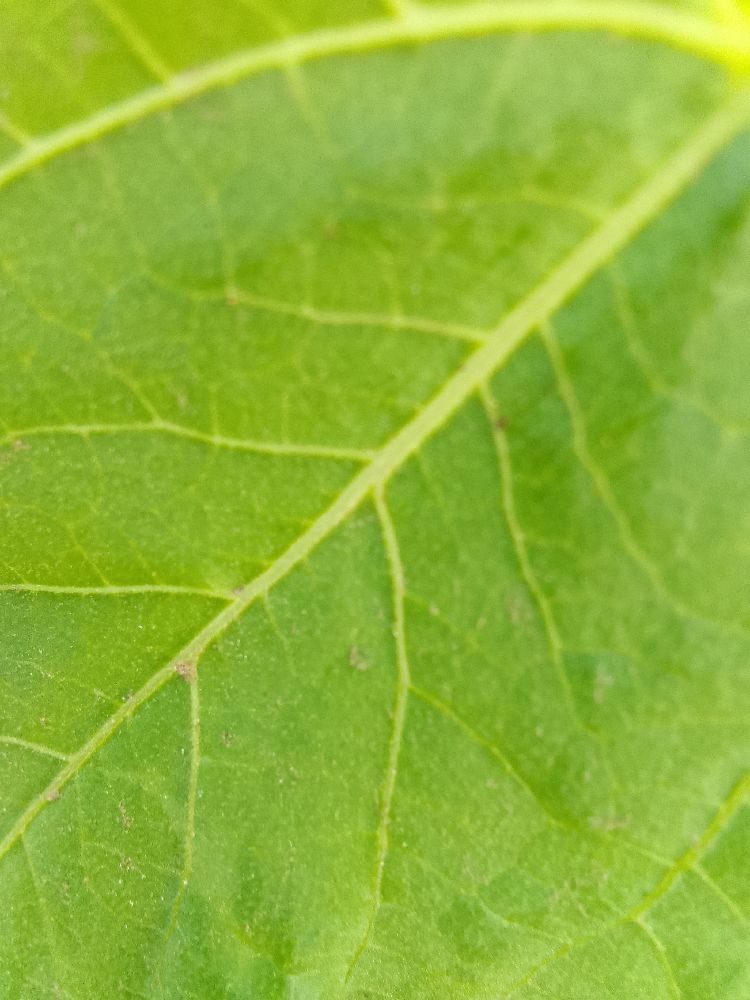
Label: healthy